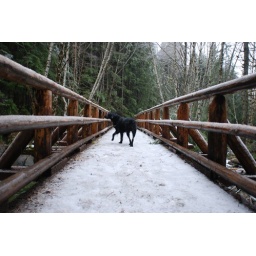
Juno on the snowy bridge over Marten Creek Falls on the Snoqualmie lake trail.